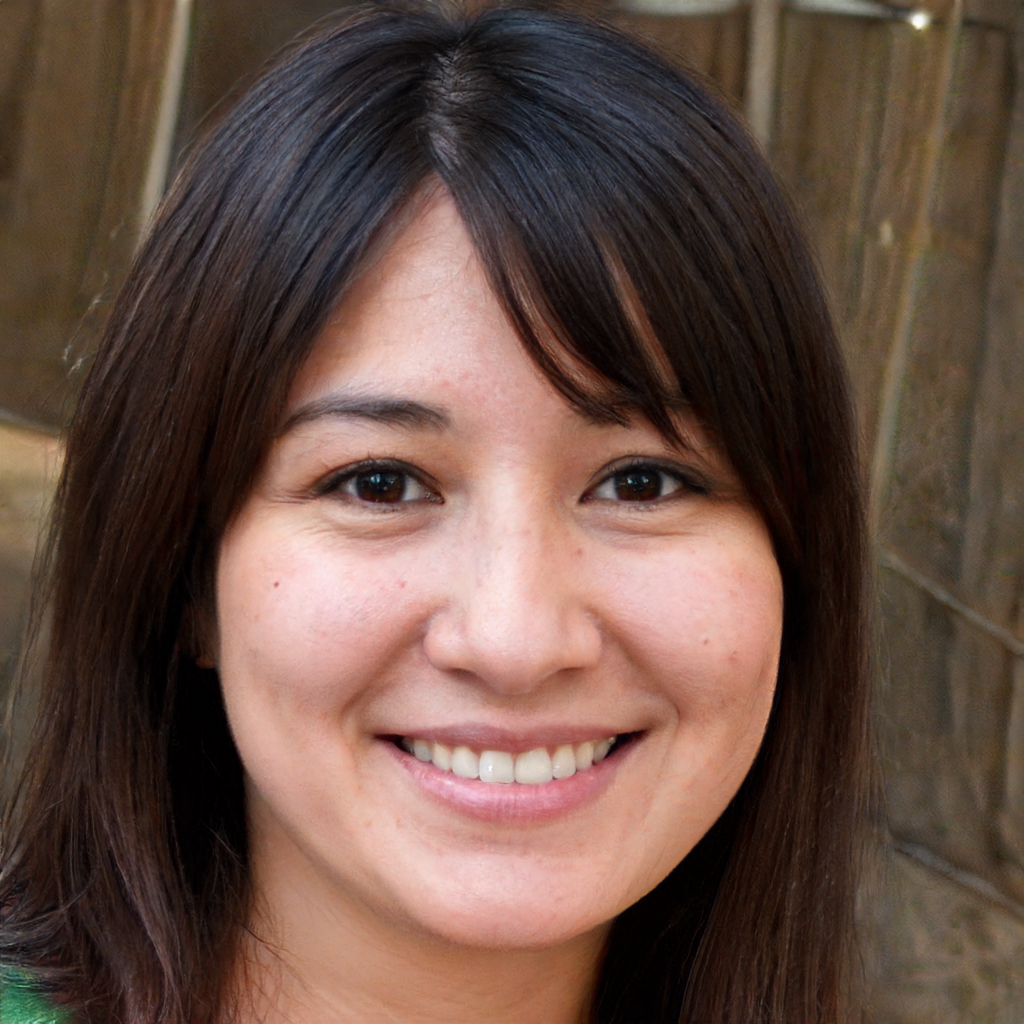
Portrait style: Real Portrait